Grace Conkling

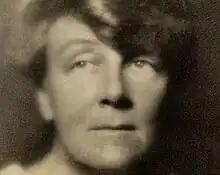
Grace Walcott Hazard Conkling

Grace Walcott Hazard Conkling (February 7, 1878 – November 15, 1958) was an American author, a poet and an English professor.